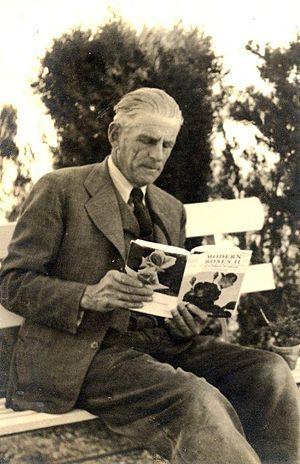
Pedro Dot Martínez est un rosiériste espagnol qui compte parmi les grands créateurs de roses du monde. Un certain nombre de ses cultivars sont considérés comme ayant des caractéristiques fort originales.